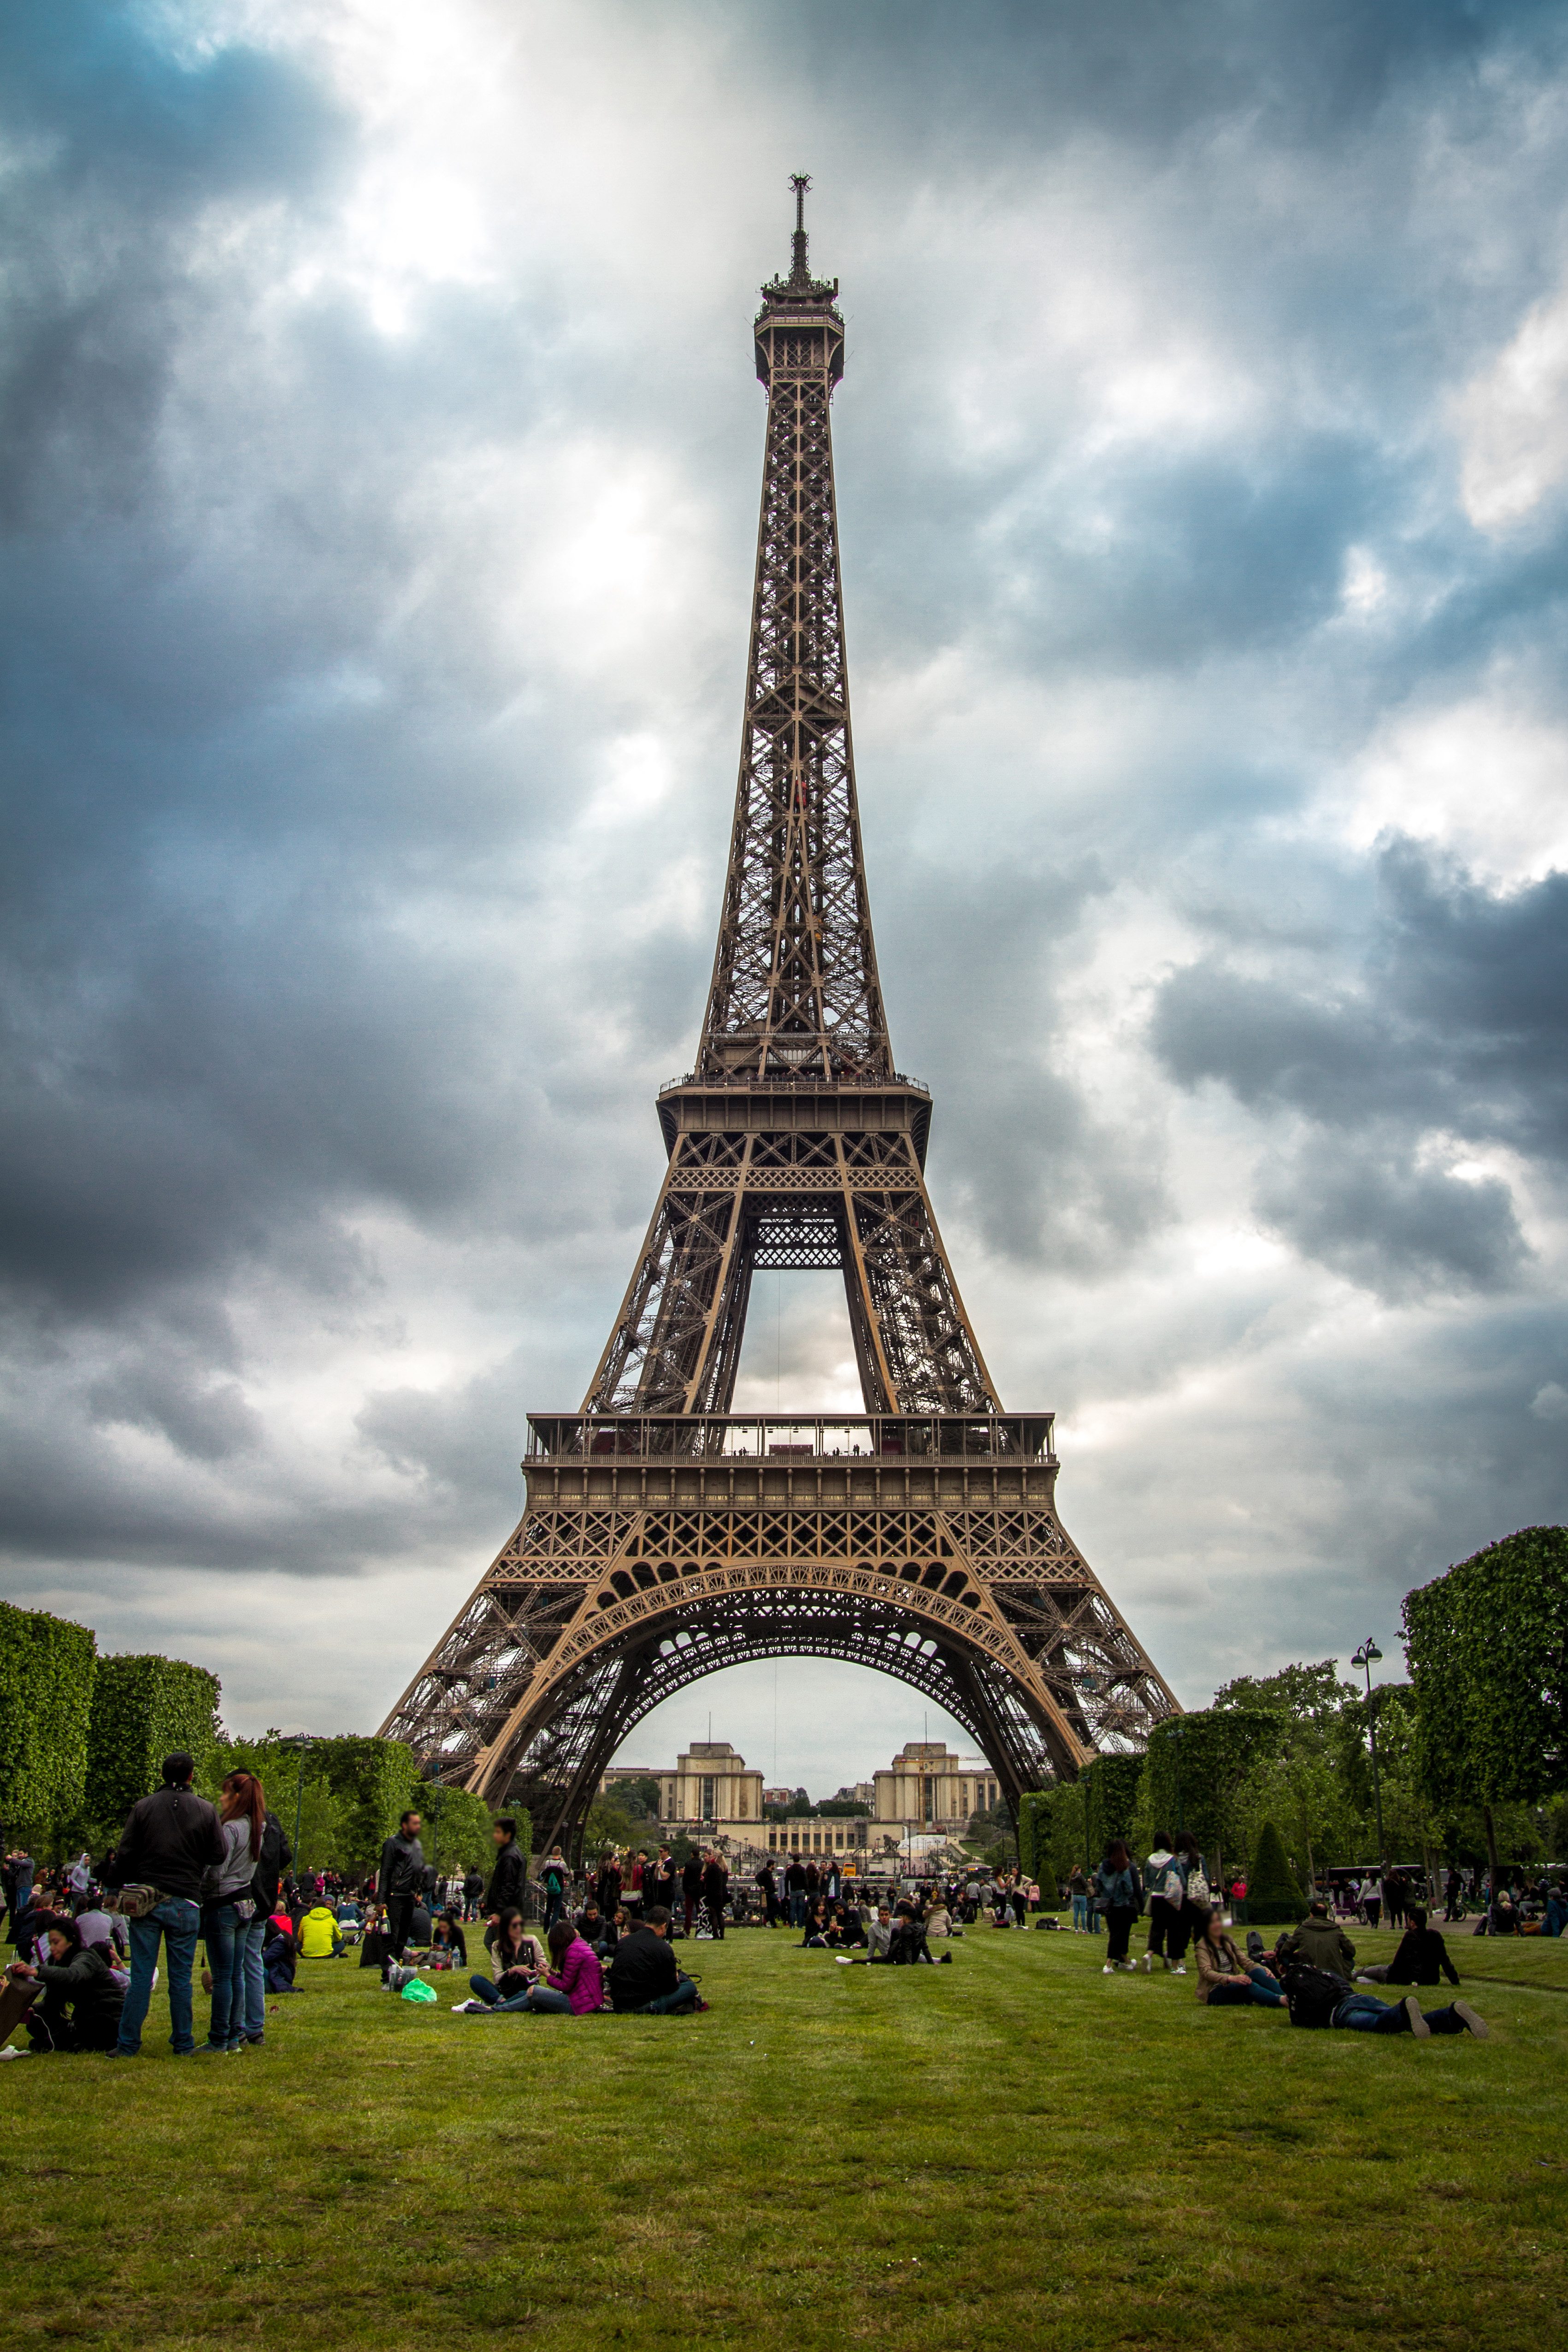
tree, architecture, view, building, city, paris, urban, monument, cityscape, tourist, travel, france, europe, statue, tower, symbol, landmark, sightseeing, attraction, de, french, spire, steeple, mars, champ, destination